Landsmarka Chapel

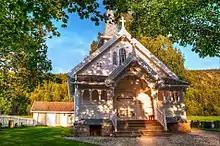
View of the church

Landsmarka Chapel is a parish church of the Church of Norway in Nome Municipality in Telemark county, Norway. It is located in the village of Landsmarka. It is one of the churches in the "Lunde og Flåbygd" parish which is part of the Øvre Telemark prosti (deanery) in the Diocese of Agder og Telemark. The white, wooden church was built in a long church design in 1895 using plans drawn up by the architect Herman Backer. The church seats about 100 people.